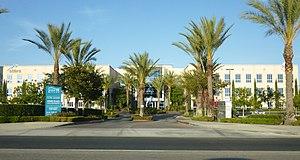
Hasbro Studios est une société américaine spécialisée dans la production et la distribution d'œuvres cinématographiques et télévisuelles créée en 2009 et dont le siège social se situe à Burbank en Californie. Il s'agit d'une filiale de Hasbro. Ses principales productions incluent des adaptations des jeux et jouets Hasbro en films, films d'animation, séries télévisées et séries d'animation, notamment les franchises Transformers, G.I. Joe et My Little Pony. Allspark Pictures et Allspark Animation sont les filiales de Hasbro Studio, la première étant chargée de produire les longs métrages et les séries télévisées et la seconde étant chargée de produire les longs métrages d'animation et les séries d'animation du studio. Hasbro Studios coproduit régulièrement ses films avec les sociétés Universal Pictures et Paramount Pictures.